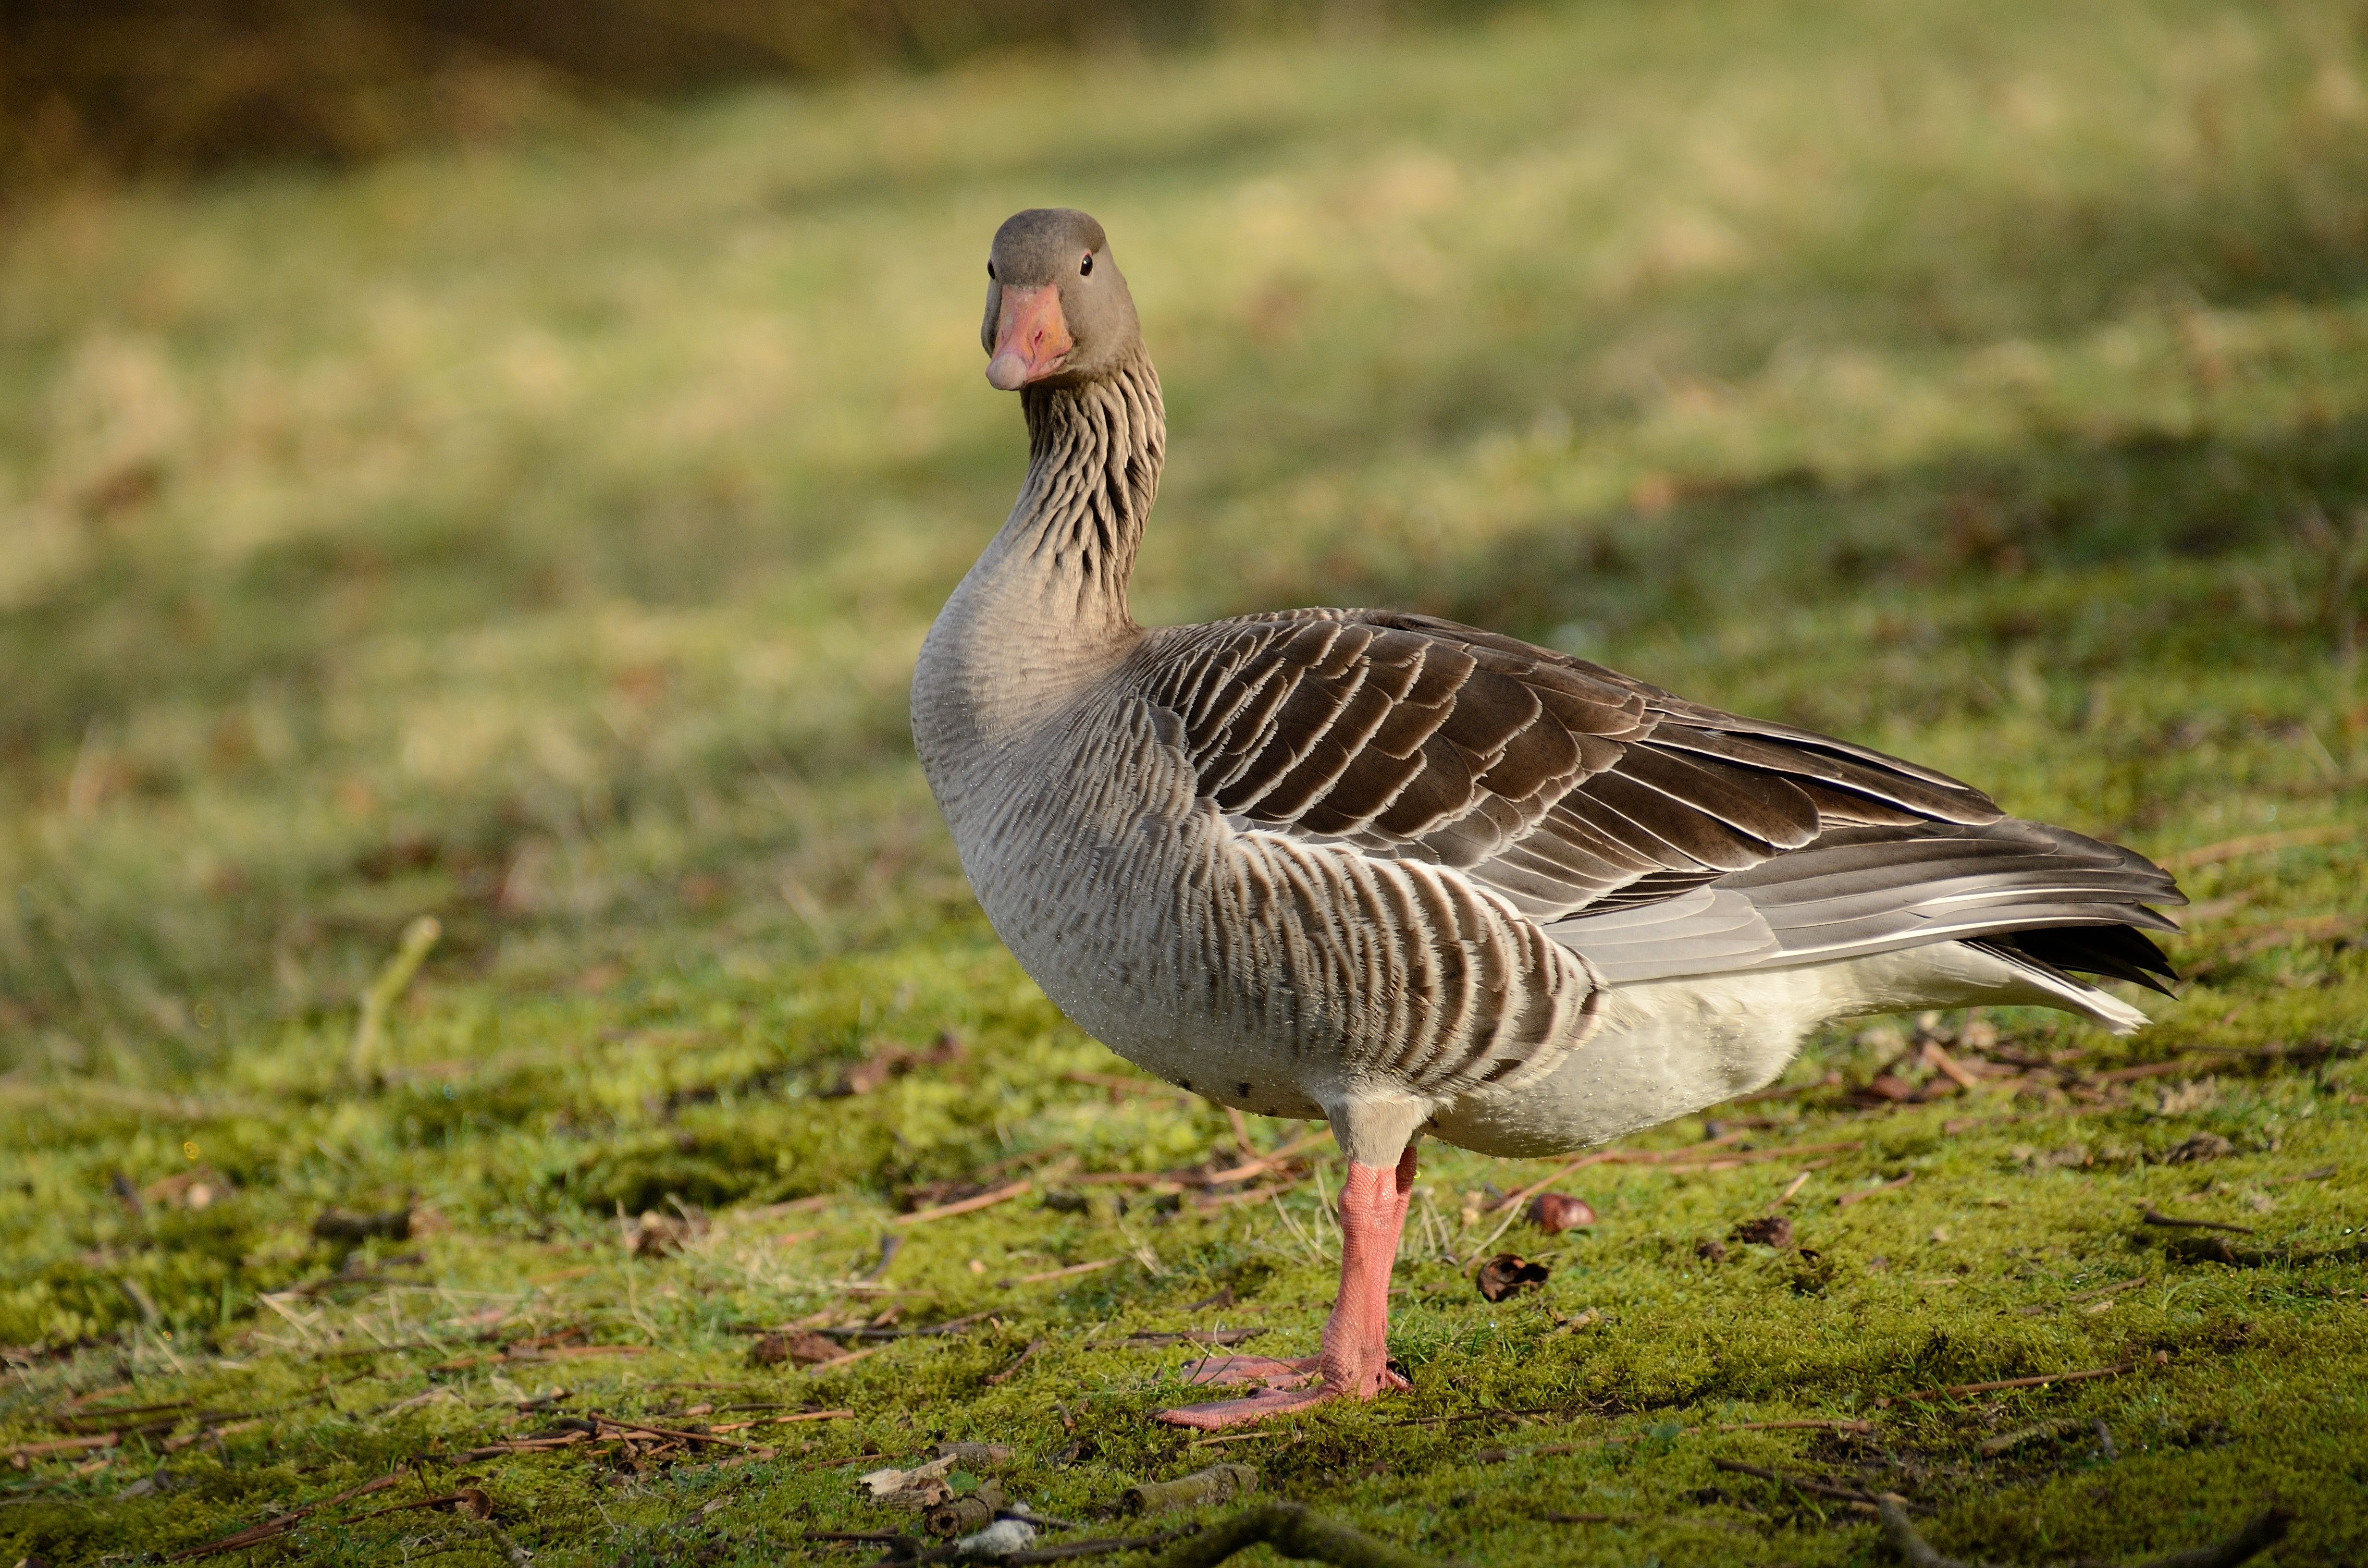
nature, bird, wing, prairie, wildlife, beak, fowl, fauna, goose, vertebrate, waterfowl, water bird, greylag goose, wild goose, ducks geese and swans